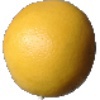
Label: white_grapefruit